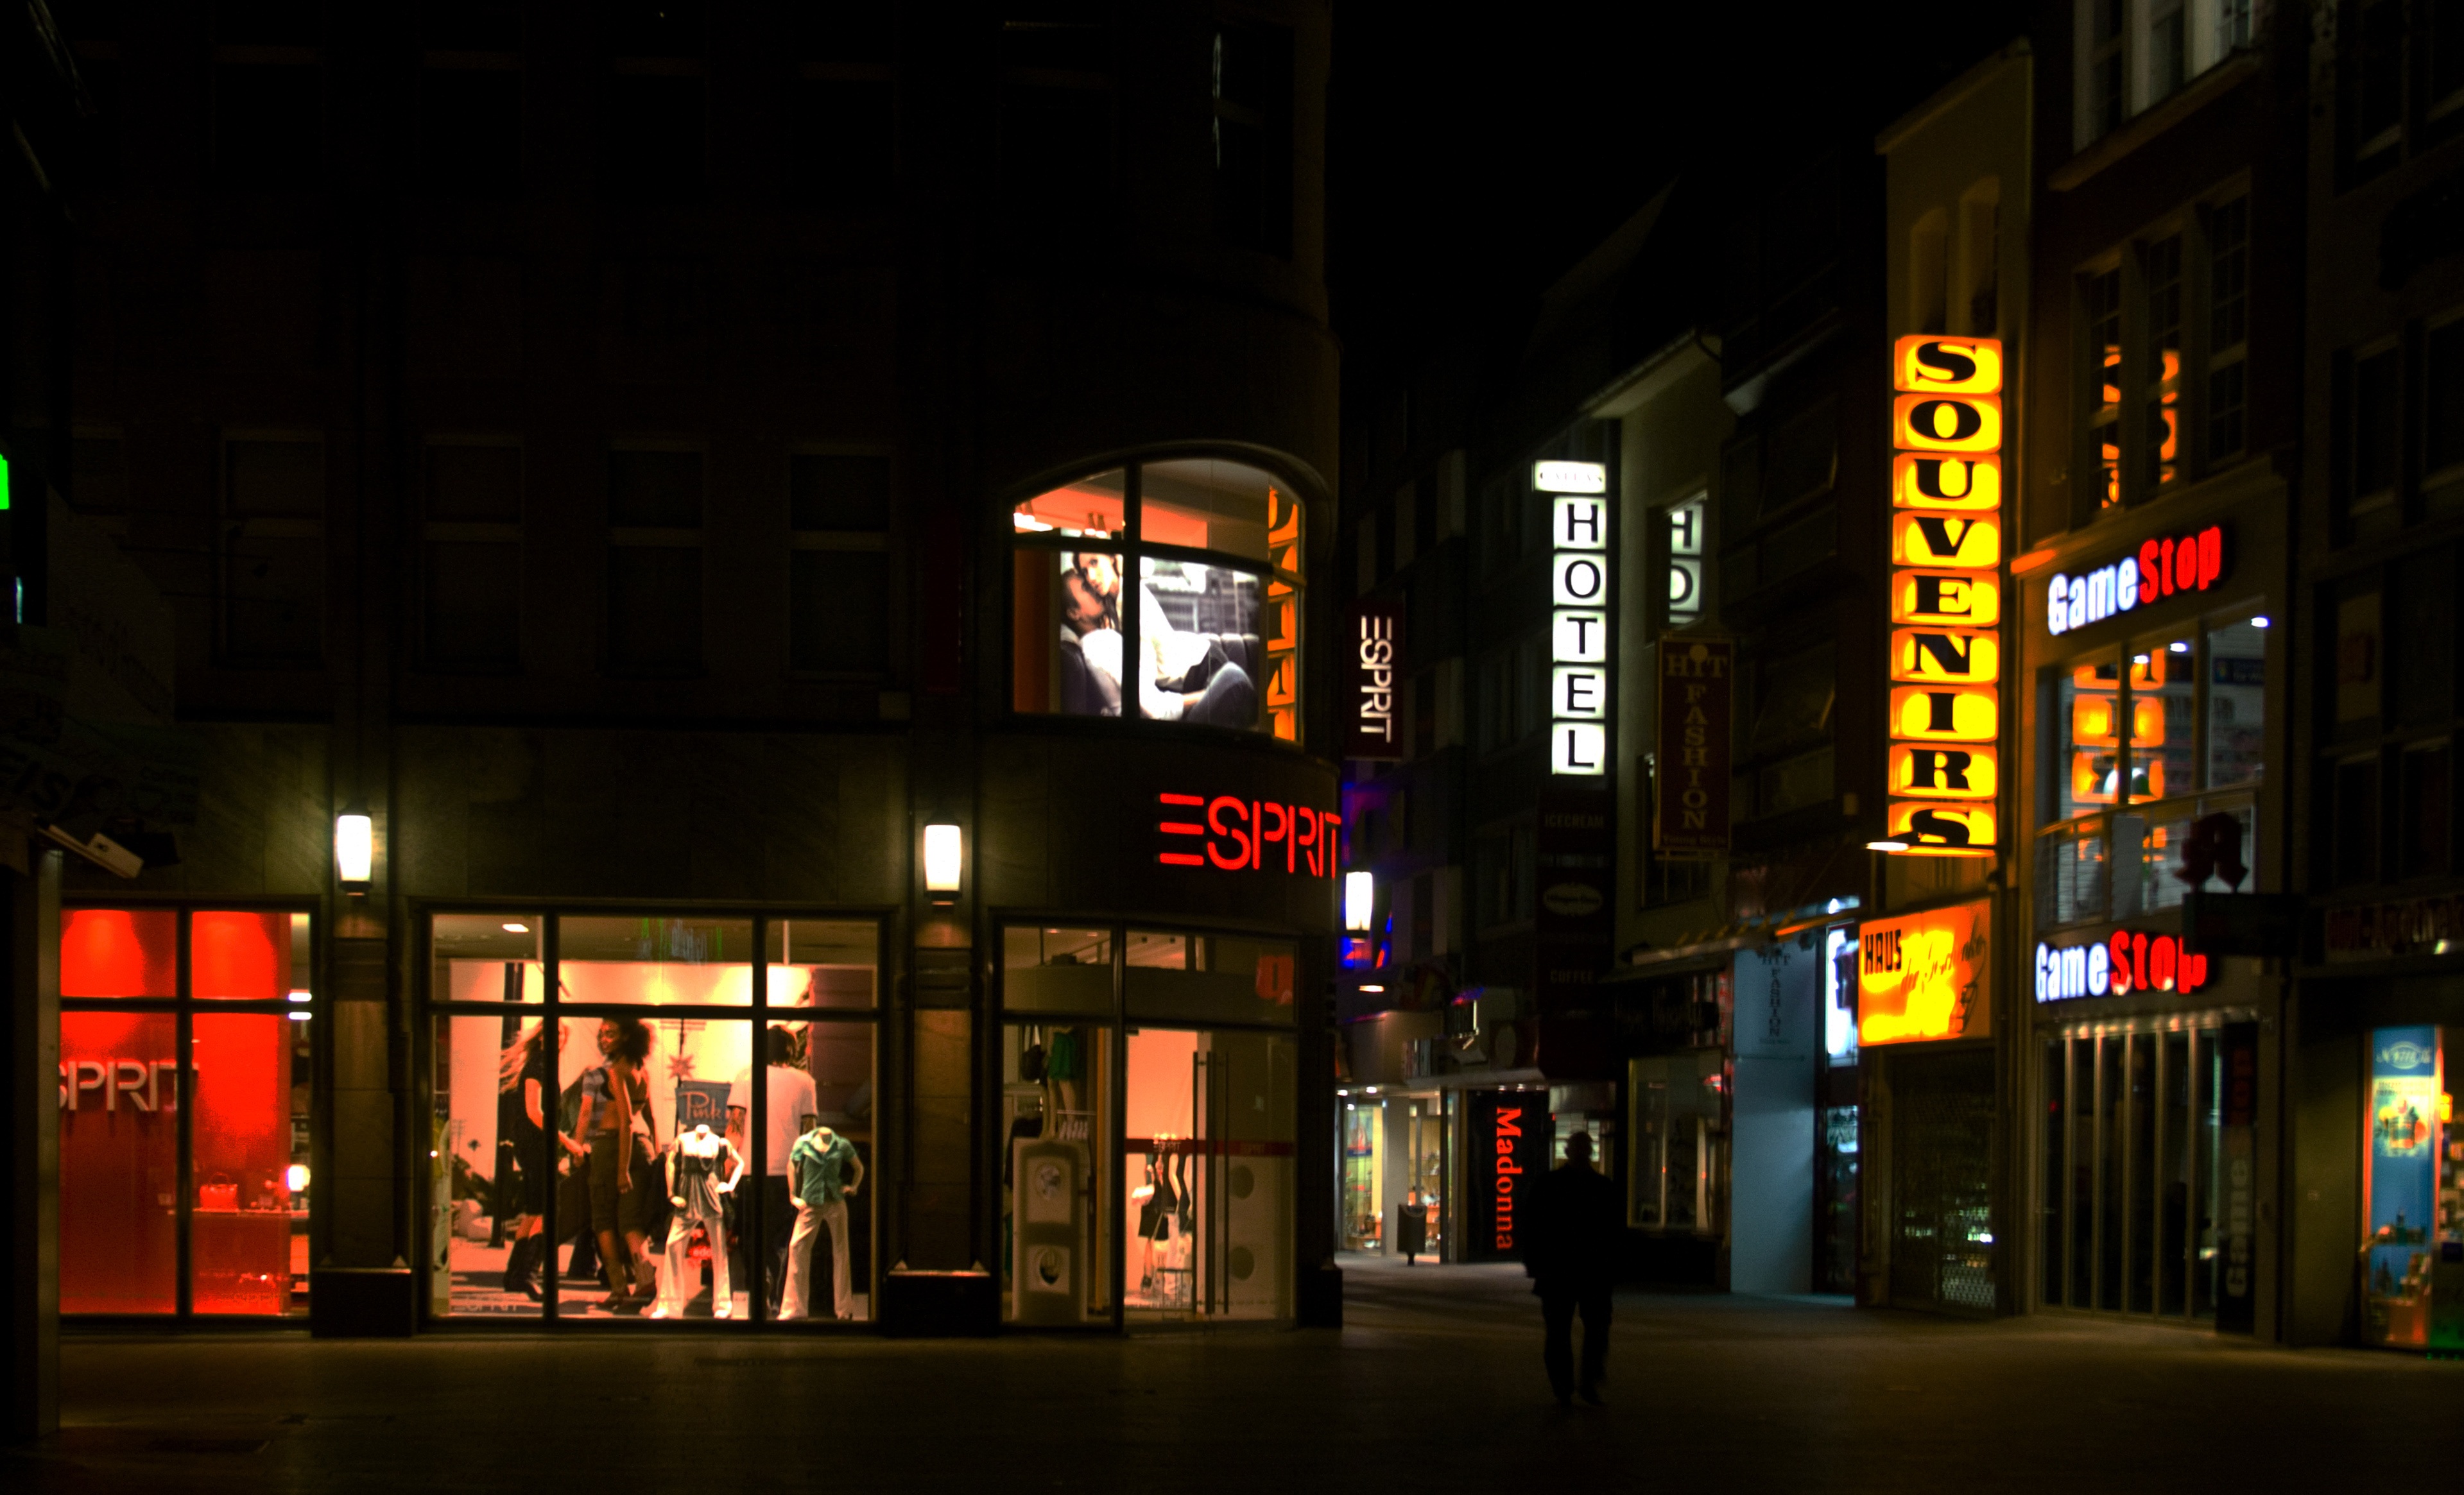
light, road, street, night, city, cityscape, downtown, evening, color, darkness, lighting, at night, cologne, urban area, night pictures